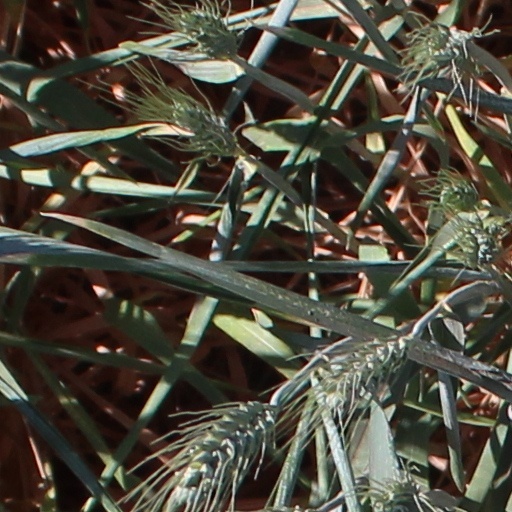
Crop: wheat